Annuario Pontificio

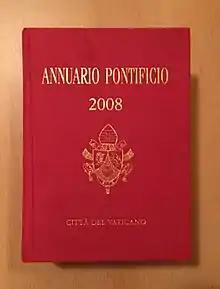
"Annuario Pontificio" 2008 edition.

The Annuario Pontificio (Italian for "Pontifical Yearbook") is the annual directory of the Holy See of the Catholic Church. It lists the popes in chronological order and all officials of the Holy See's departments. It also provides names and contact information for all cardinals and bishops, the dioceses (with statistics about each), the departments of the Roman Curia, the Holy See's diplomatic missions abroad, the embassies accredited to the Holy See, the headquarters of religious institutes (again with statistics on each), certain academic institutions, and other similar information. The index includes, along with all the names in the body of the book, those of all priests who have been granted the title of "Monsignor".